Henry Swinburne (lawyer)

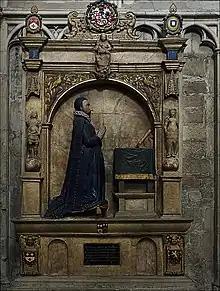
Mural monument to Henry Swinburne in York Minster

Henry Swinburne (1551–1624) was an English ecclesiastical lawyer and scholar. Initially working as a clerk at a Consistory Court he attended the University of Oxford from 1576 to 1580, graduating with a Bachelor of Civil Law (BCL) degree, and was admitted to the bar at York to work as an ecclesiastical lawyer. As well as his work as a lawyer he held various administrative and judicial positions. He died in 1624.